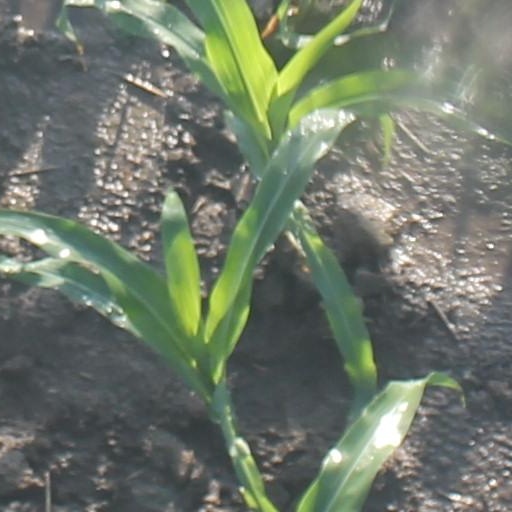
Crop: maize; corn